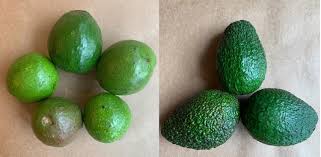
Label: Avocado